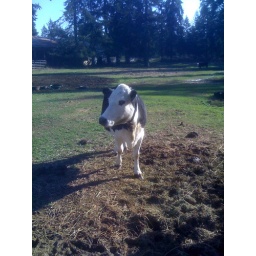
Mama cow standing in the pasture.